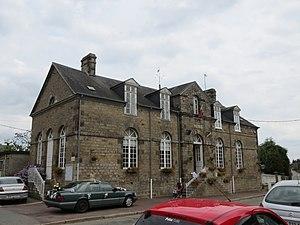
Mairie de Passais.